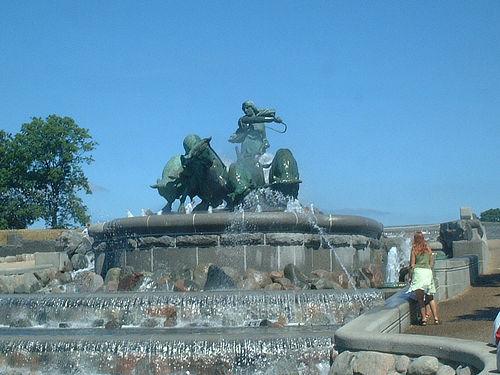
Weather: sun or clear